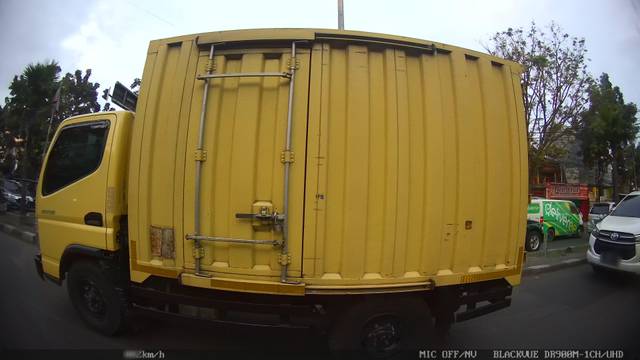
Region: Indonesia
Coordinates: -6.96, 107.639